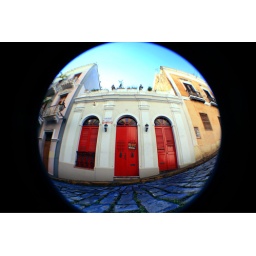
there's a red house over yonder